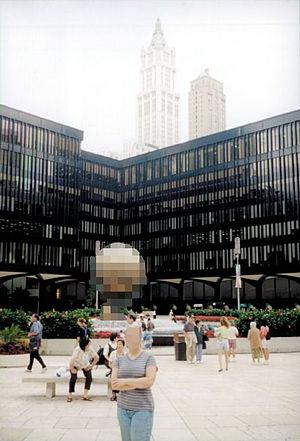
Five World Trade Center était un immeuble de bureaux de 9 étages construit entre 1970 et 1972 au World Trade Center de New York. Il a souffert de dégâts sérieux et ses étages supérieurs se sont partiellement effondrés à la suite des attentats du 11 septembre 2001. Le bâtiment fut intégralement détruit en janvier 2002 dans le cadre du projet de nettoyage du site du WTC.